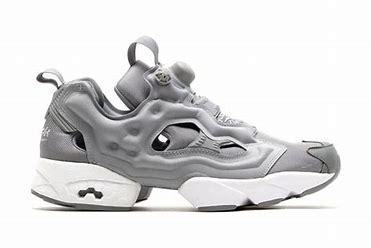
Brand: Reebok
Model: Instapump Fury OG